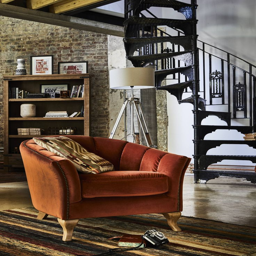
the armchair in burnt orange velvet is the perfect autumnal addition to your home .